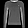
Label: Pullover